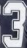
Number: 3